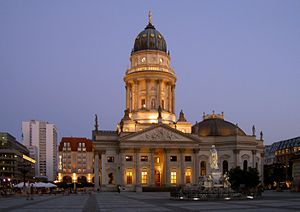
Deutscher Dom
Deutscher Dom (2005)
Deutscher Dom er en af de mest betydningfulde kirker i Berlin. Den ligger lige overfor Französischer Dom på Gendarmenmarkt i bydelen Mitte. Kirken er ingen domkirke, Dom i dens navn går bare på kuppelbygningen ved siden af den egentlige kirke.